Josh Hammond

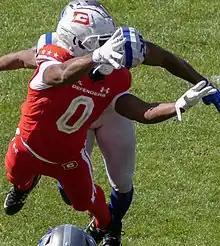
Hammond with the DC Defenders in 2023

Josh Hammond (born July 24, 1998) is a former American football wide receiver who is an offensive assistant for the Los Angeles Chargers of the National Football League (NFL). He played college football at Florida, and has also played for the Jacksonville Jaguars, Philadelphia Eagles, New England Patriots, Denver Broncos of the National Football League (NFL), and the DC Defenders of the United Football League (UFL).